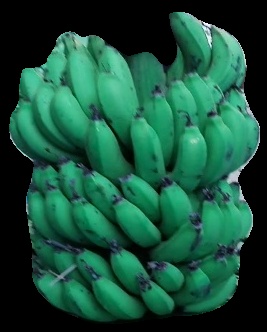
Variety: pachbale
Grade: grade2